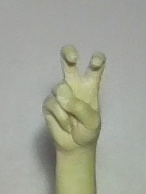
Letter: toot